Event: Nepal Earthquake
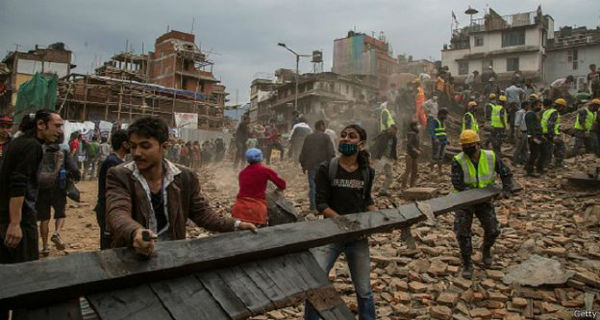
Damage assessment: damage